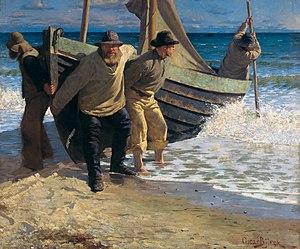
Oscar Gustaf Björck est un peintre suédois. Il a également été professeur à l’Académie royale des arts de Suède.